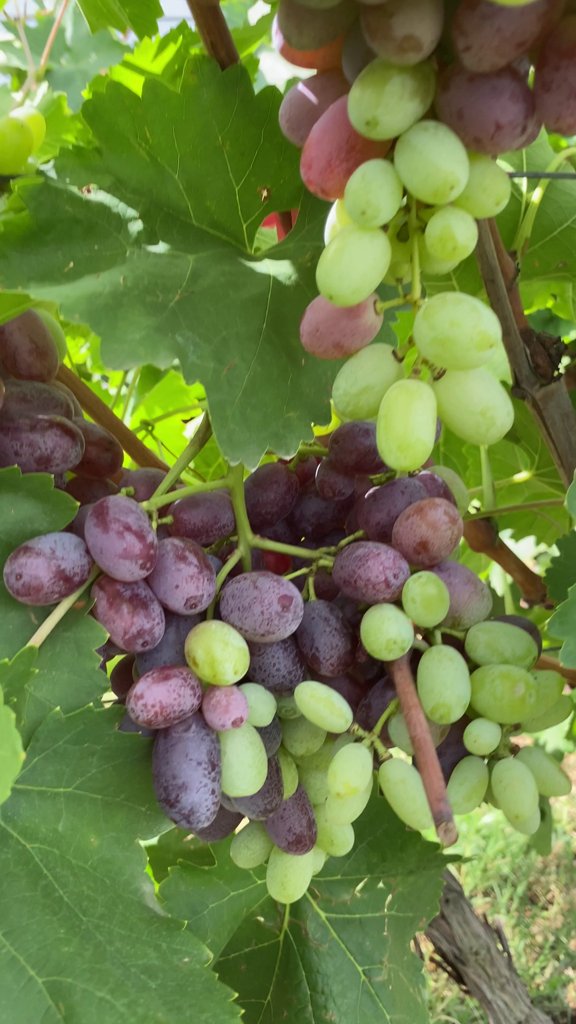
Berries visible: 87
Grape clusters: 2